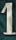
Number: 1